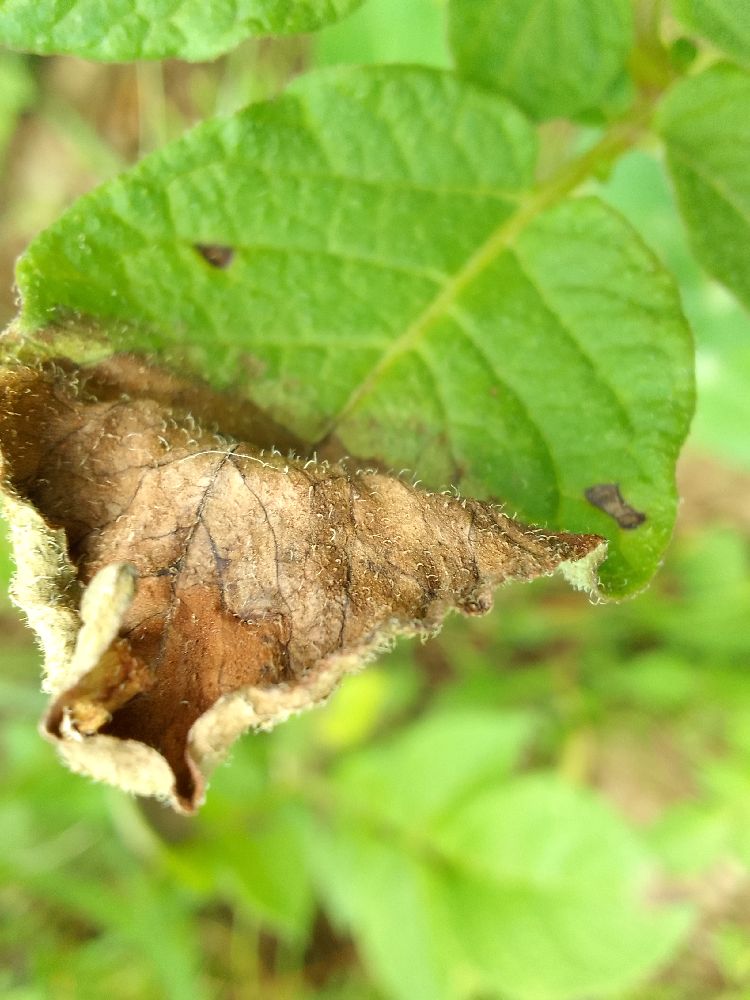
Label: Late blight